The Peculiar

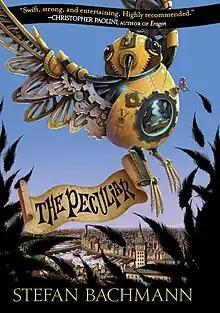

The Peculiar is a children's fantasy novel written by Stefan Bachmann and published on September 18, 2012, by Greenwillow Books, an imprint of HarperCollins.